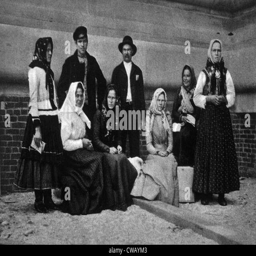
a family group of immigrants just arrived